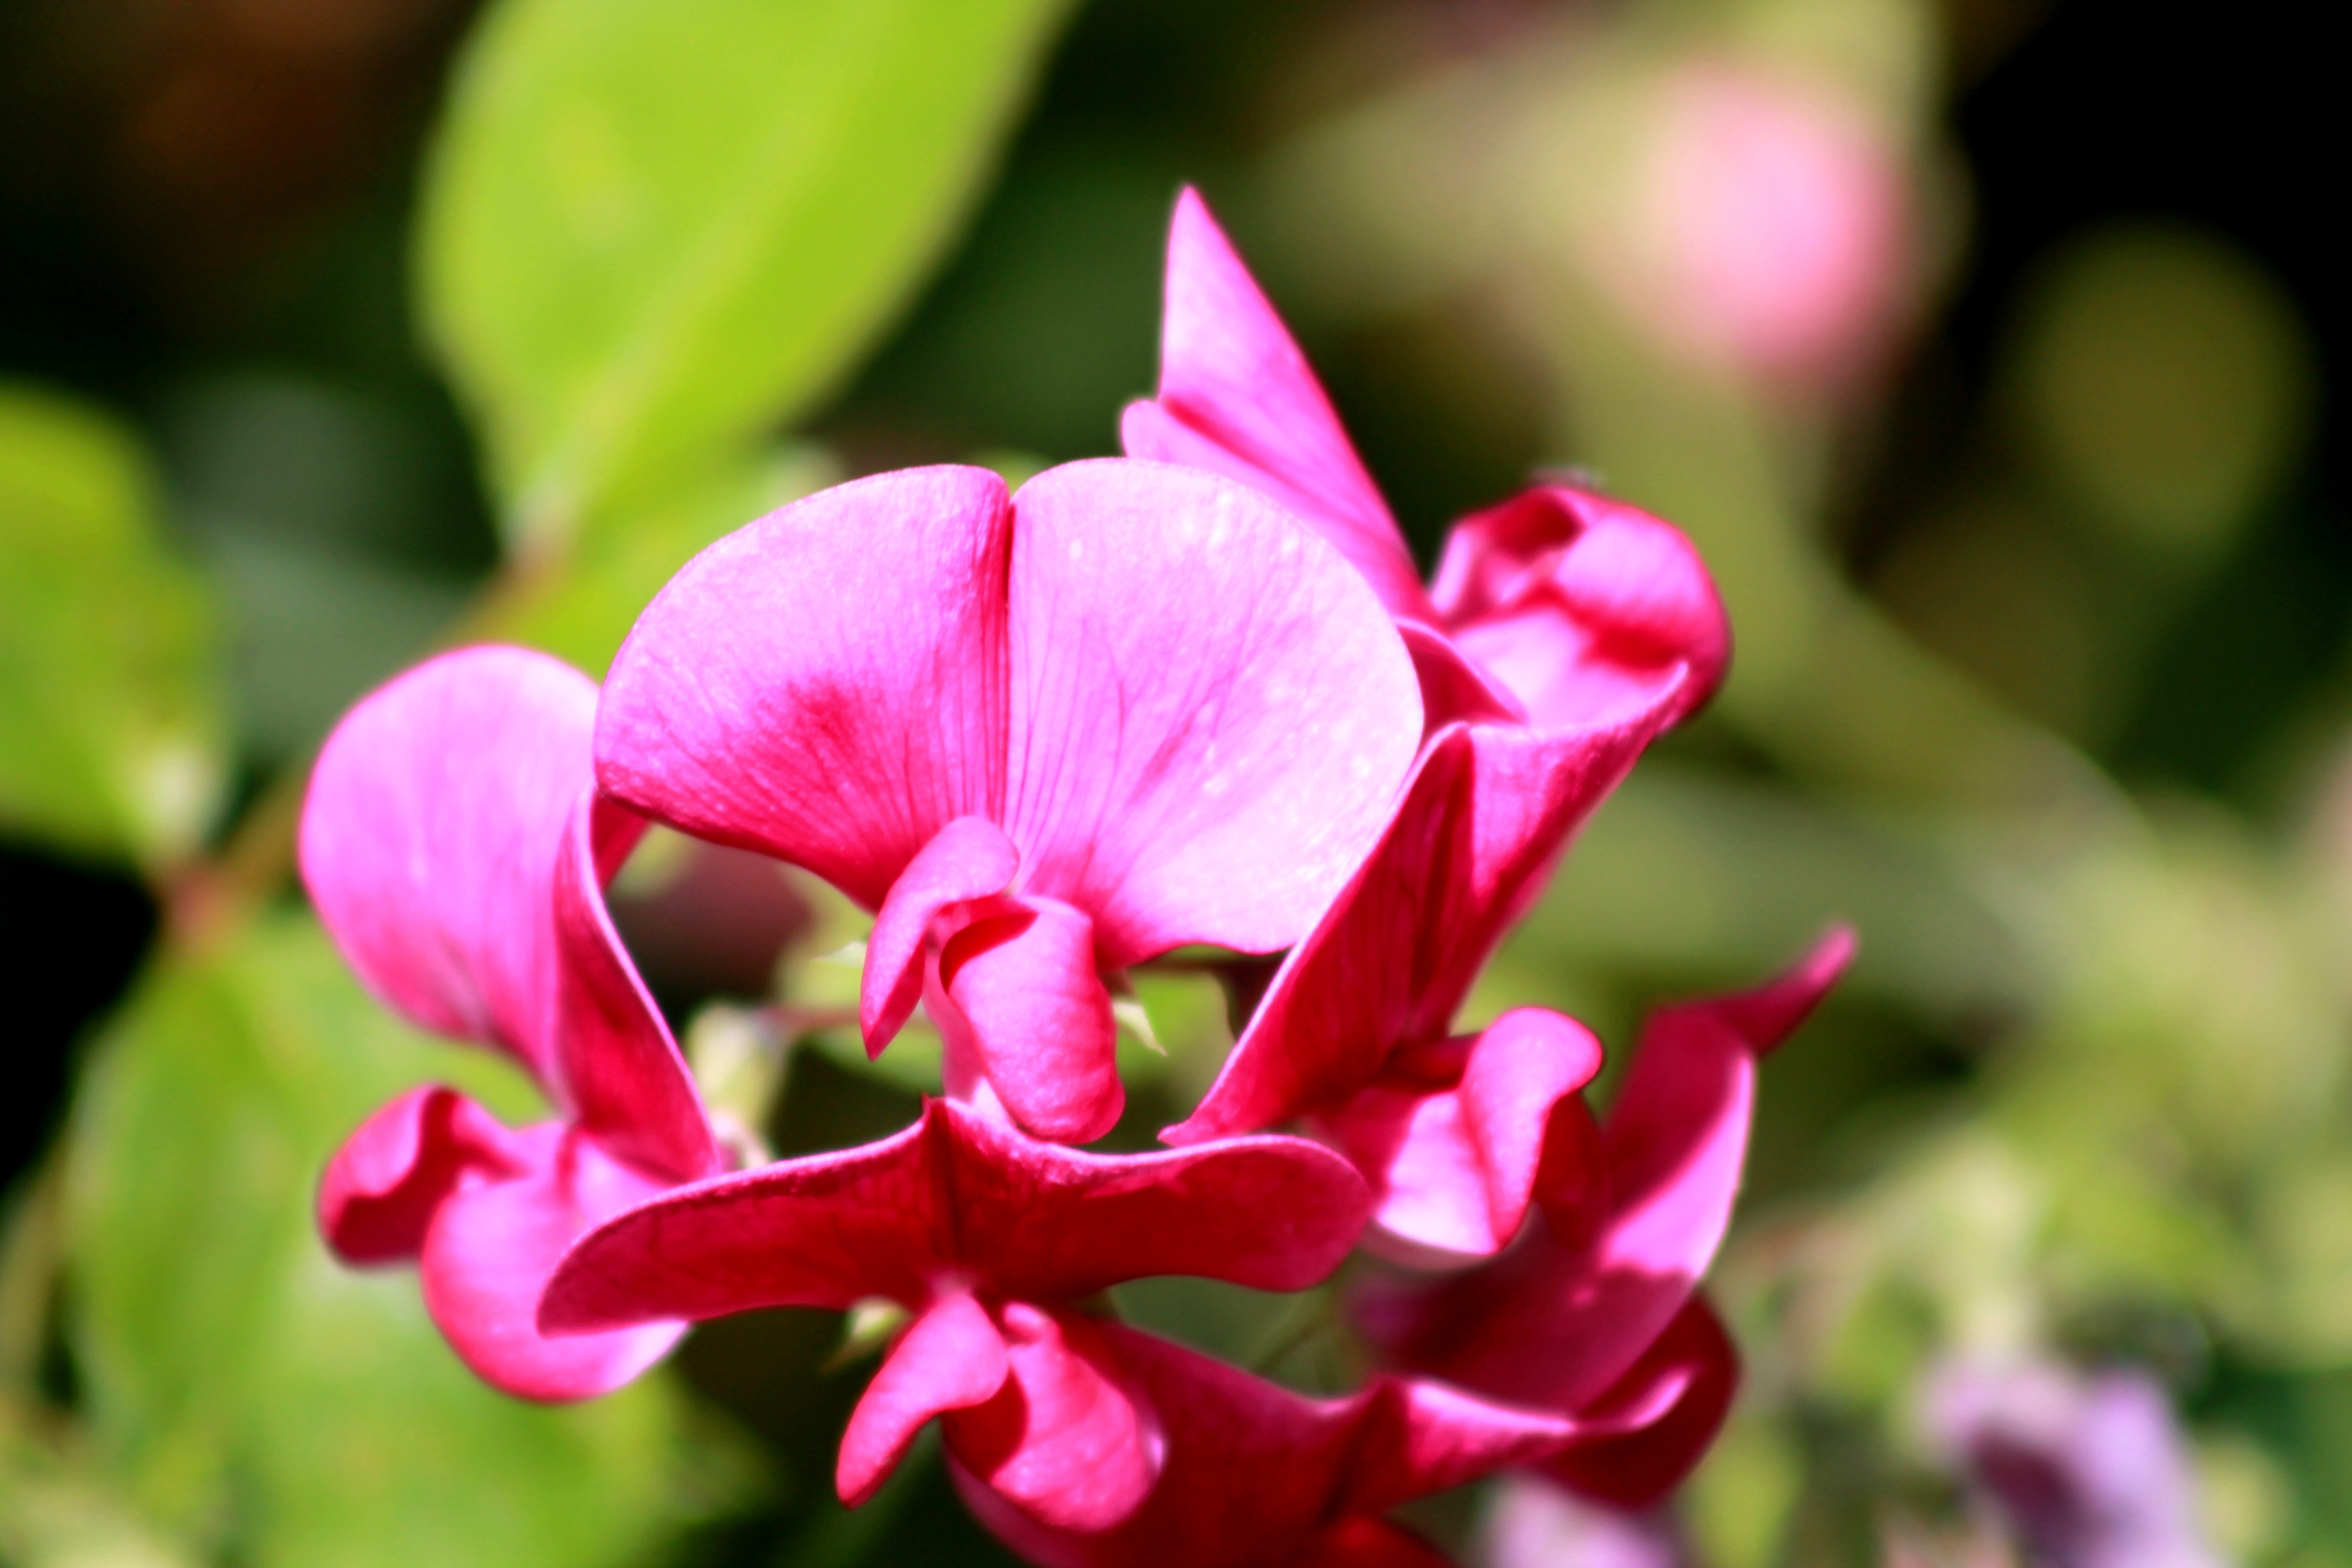
nature, blossom, plant, leaf, flower, petal, bush, green, red, botany, pink, flora, wildflower, flowers, close up, shrubs, bushes, beautiful, macro photography, flowering plant, large flowers, land plant